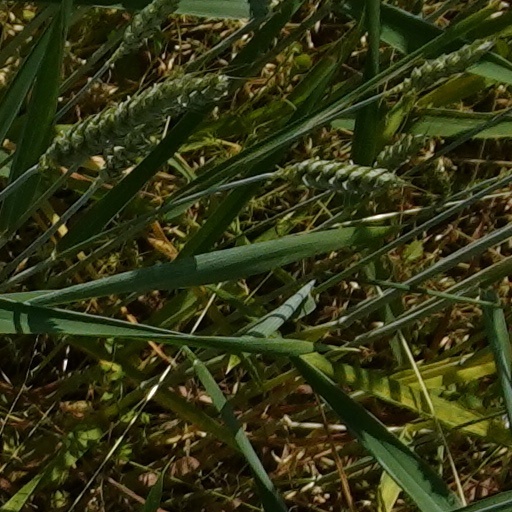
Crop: wheat